Daniel Kaufmann (footballer)

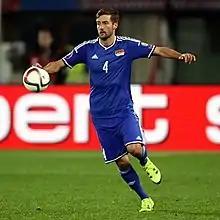

Daniel Kaufmann (born 22 December 1990) is a former footballer. Born in Switzerland, he represented the Liechtenstein national team.